S. D. S. Yogi

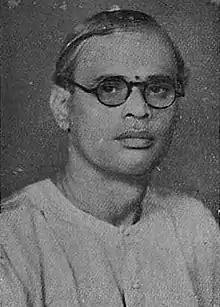
S. D. S. Yogi in 1953

S. D. Subramania Yogi (30 November 1904 – 27 July 1963) was a Tamil director, playwright, screenplay writer and poet from Tamil Nadu, India.